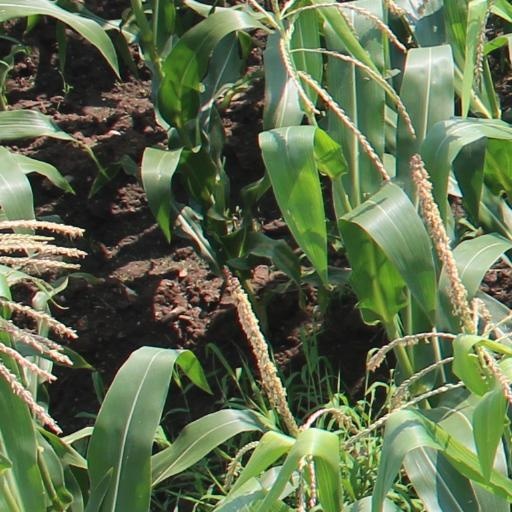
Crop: maize; corn